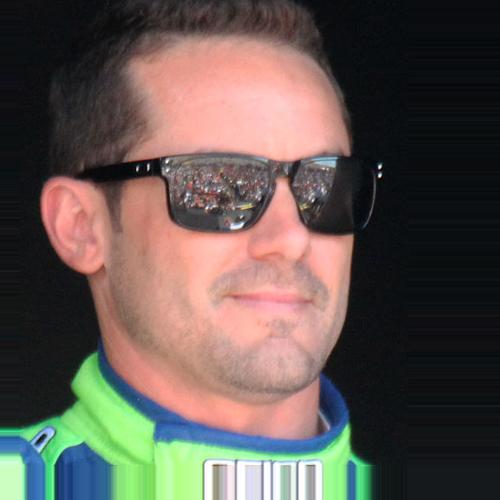
Age: 36